Corporate social responsibility

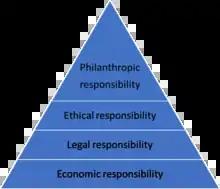
The pyramid of corporate social responsibility

Since the 1960s, corporate social responsibility has attracted attention from a range of businesses, academics and stakeholders and been referred to by a number of other terms, including "corporate sustainability", "sustainable business", "corporate conscience", "corporate citizenship", "purpose", "social impact", "conscious capitalism", and "responsible business".